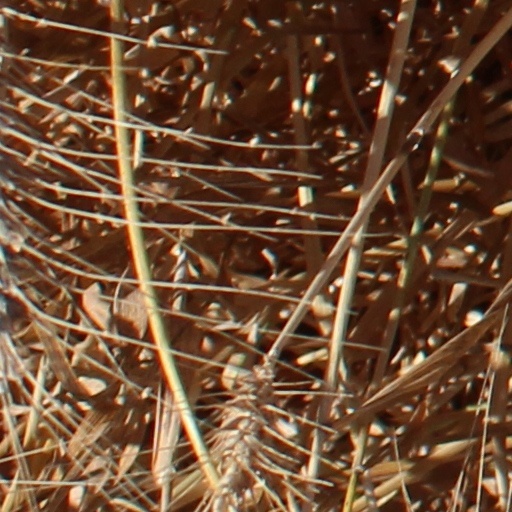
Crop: wheat